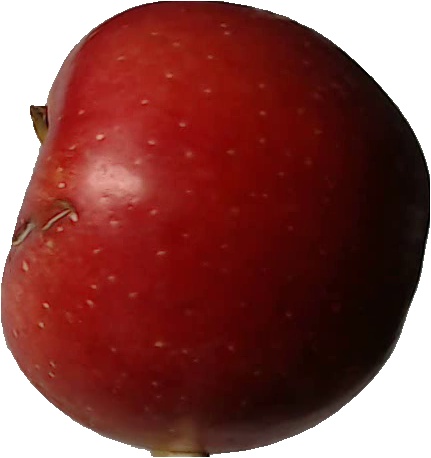
Label: apple_braeburn_1